History of Easter Island

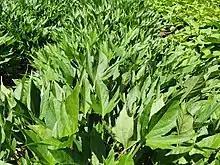
Traditional Rapa Nui cultivar of sweet potato ("kumara")

The Norwegian botanist and explorer Thor Heyerdahl (and many others) has documented that cultural similarities exist between Easter Island and South American Indian cultures. He has suggested that this most likely came from some settlers arriving from the continent. According to local legends, a group of people called "hanau epe" (meaning either "long eared" or "stocky" people) came into conflict with another group called the "hanau momoko" (either "short-eared" or "slim" people). After mutual suspicions erupted in a violent clash, the "hanau epe" were overthrown and nearly exterminated, leaving only one survivor. Various interpretations of this story have been made – that it represents a struggle between natives and incoming migrants; that it recalls inter-clan warfare; or that represents a class conflict.